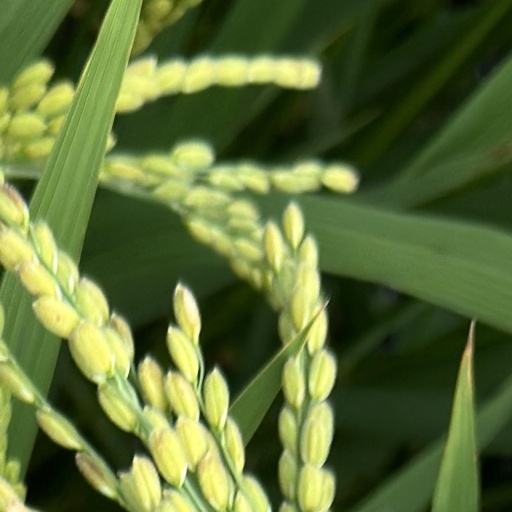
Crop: rice